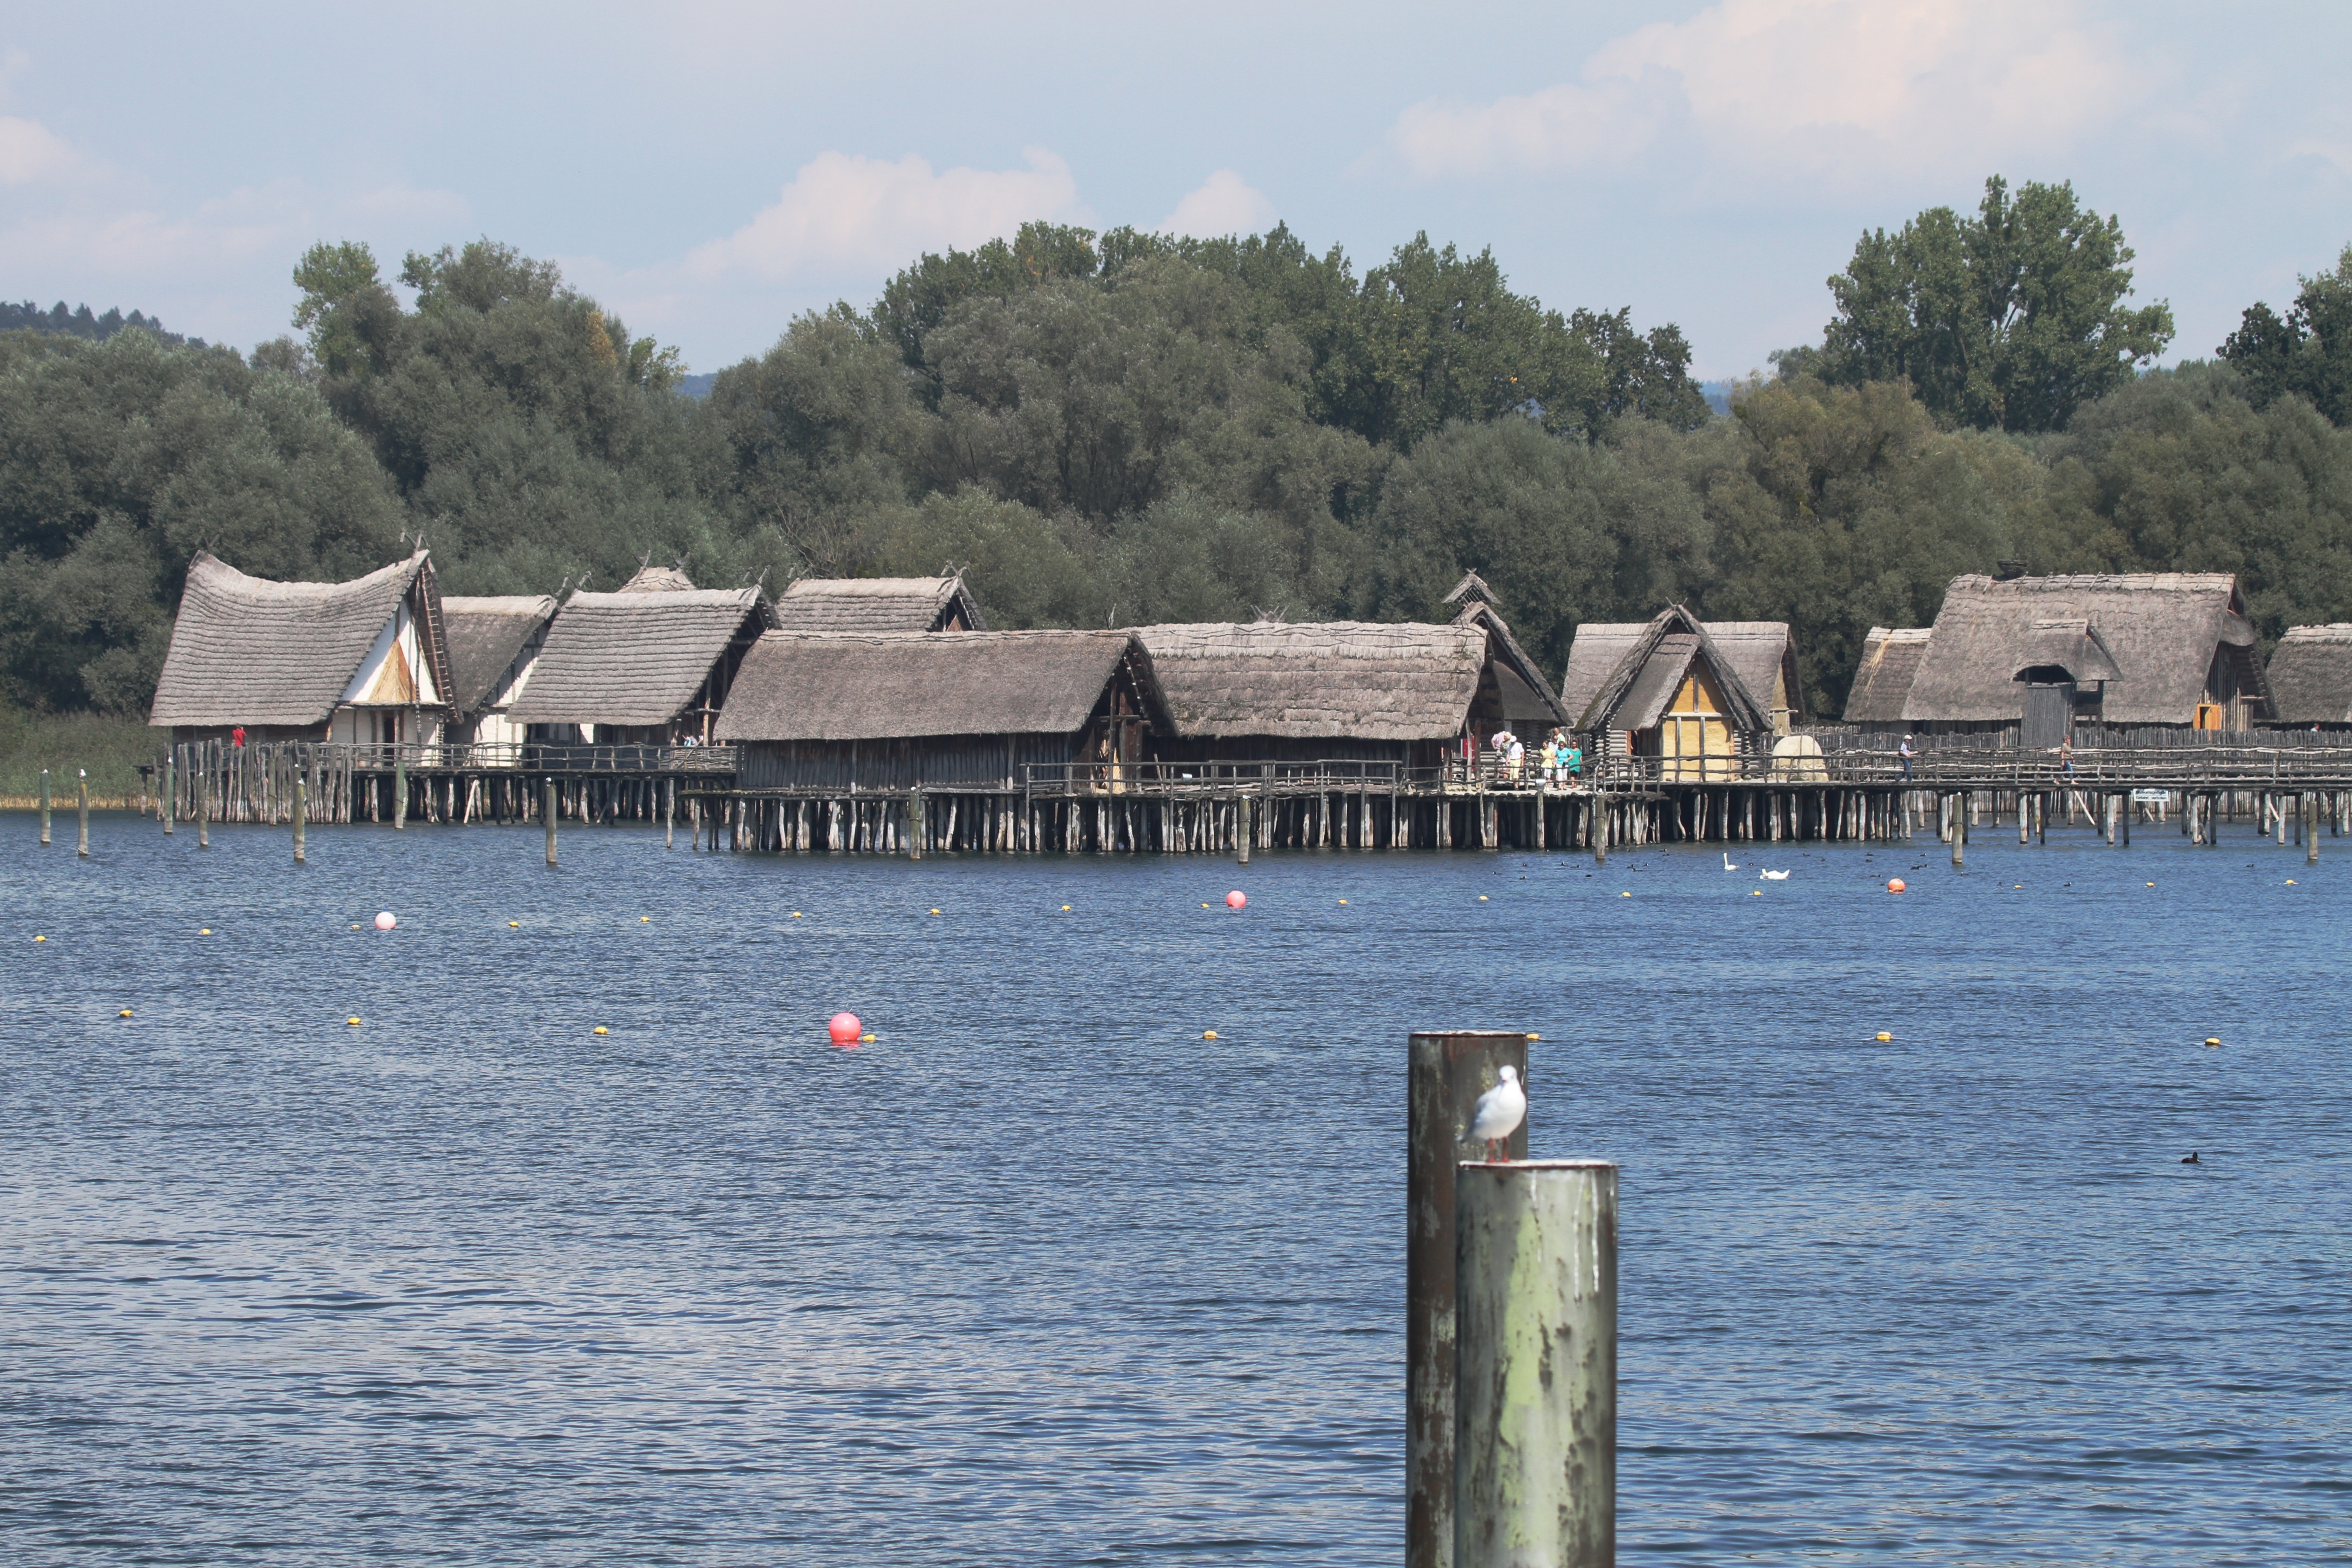
sea, coast, water, shore, lake, river, vacation, vehicle, bay, reservoir, boating, homes, breakwater, lake constance, open air museum, stilt houses, uhldingen m hlhofen, unteruhldingen, archaeological open air museum, wooden dwellings, pile dwelling museum, stilt village, stilt buildings